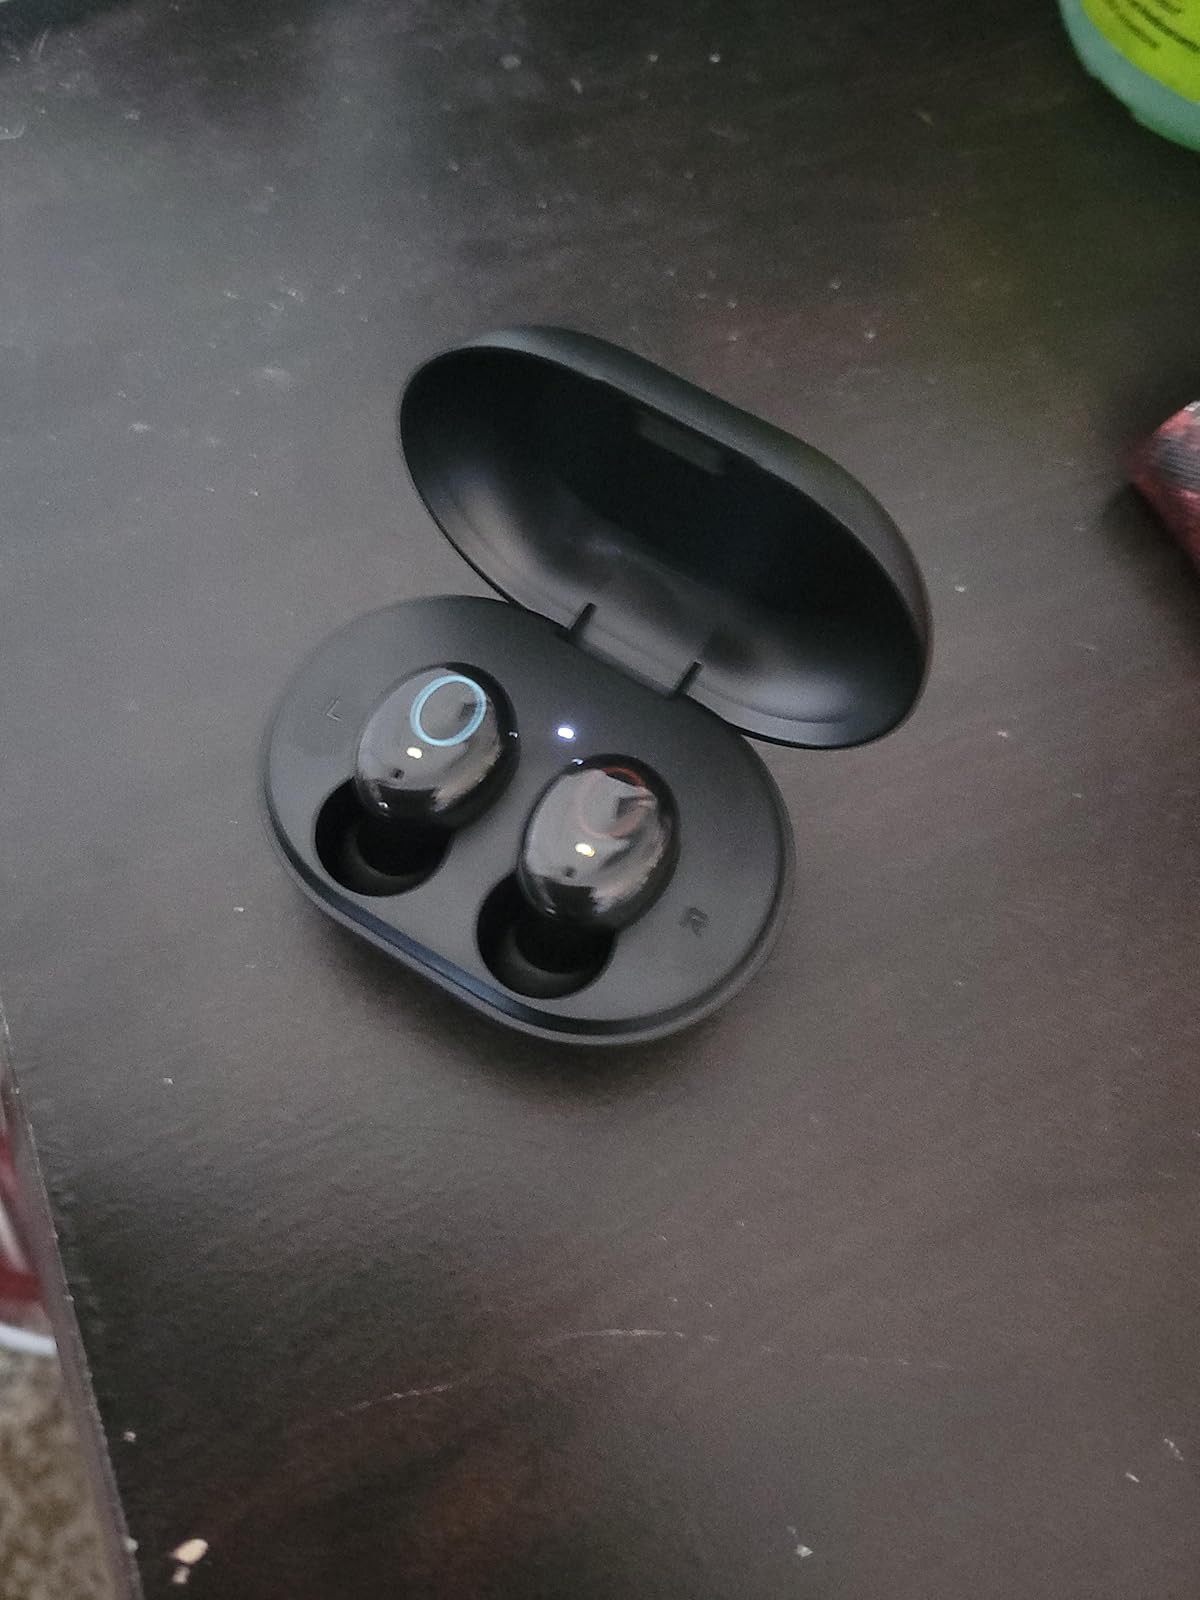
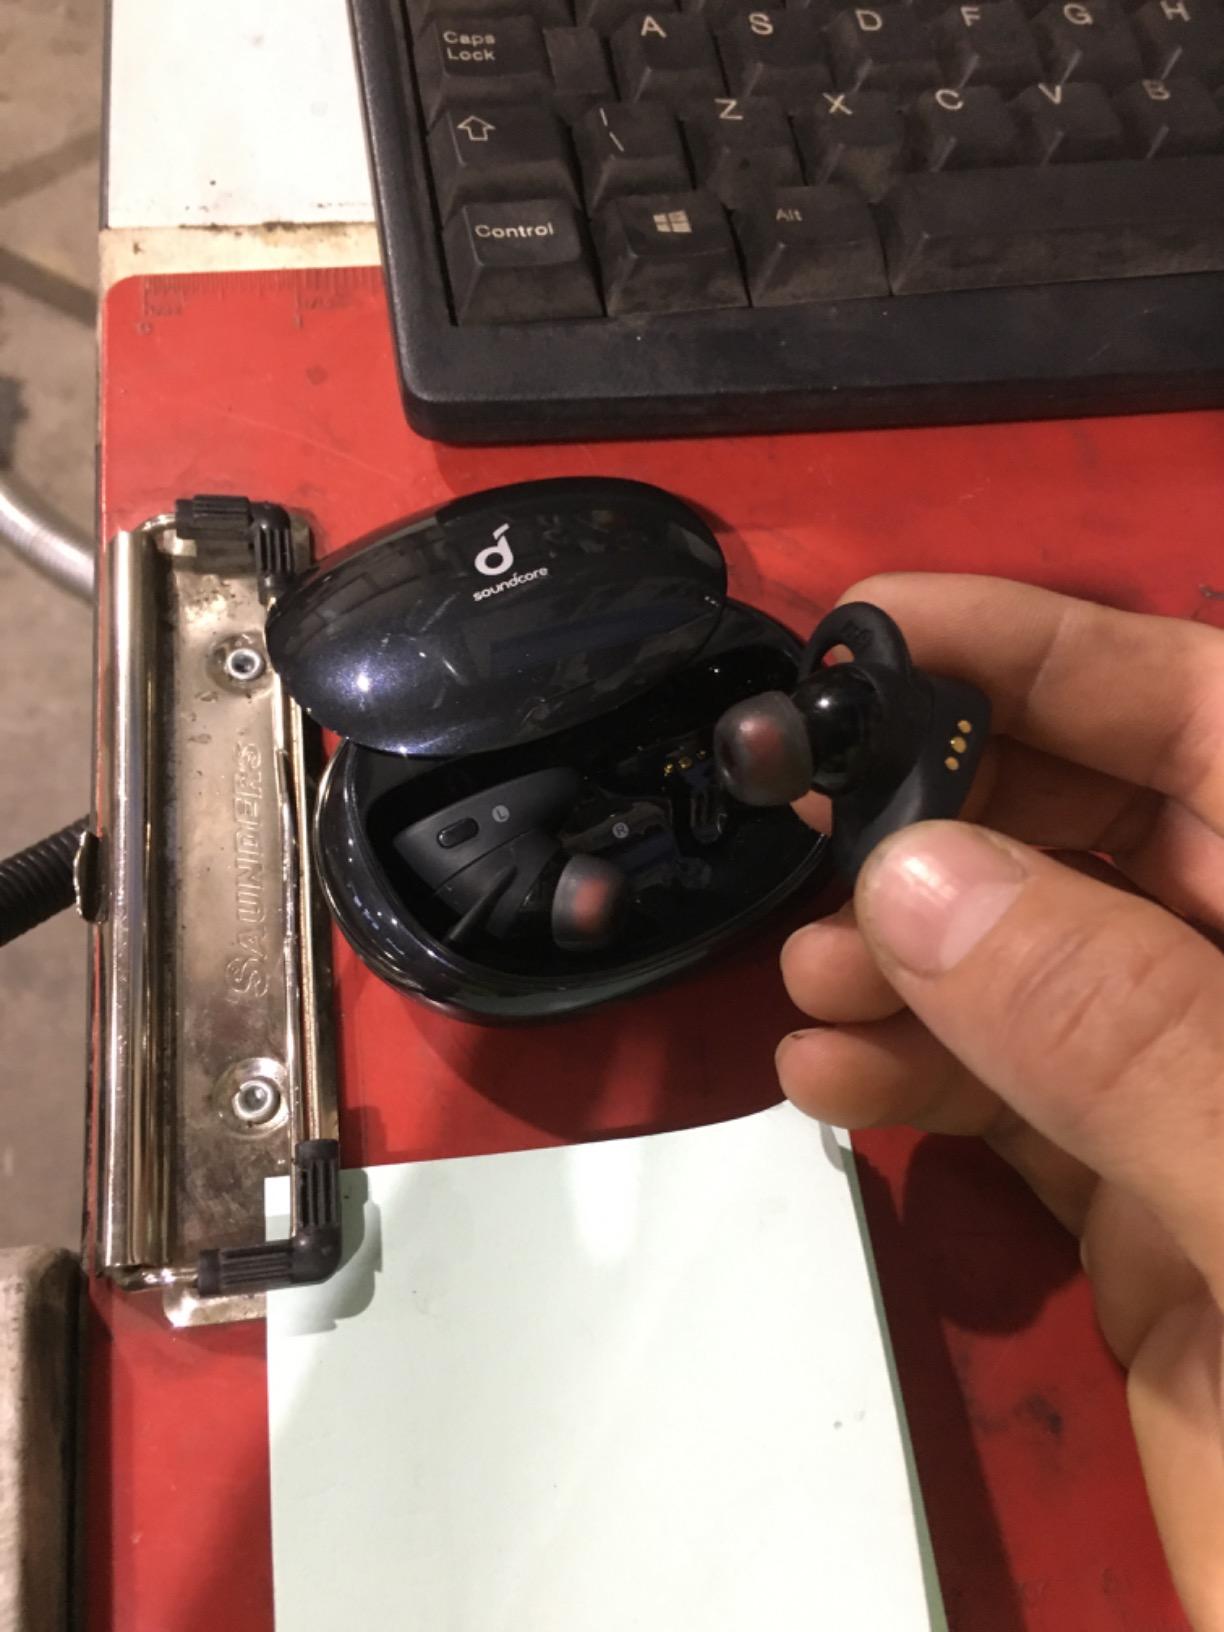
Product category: earbuds
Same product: no